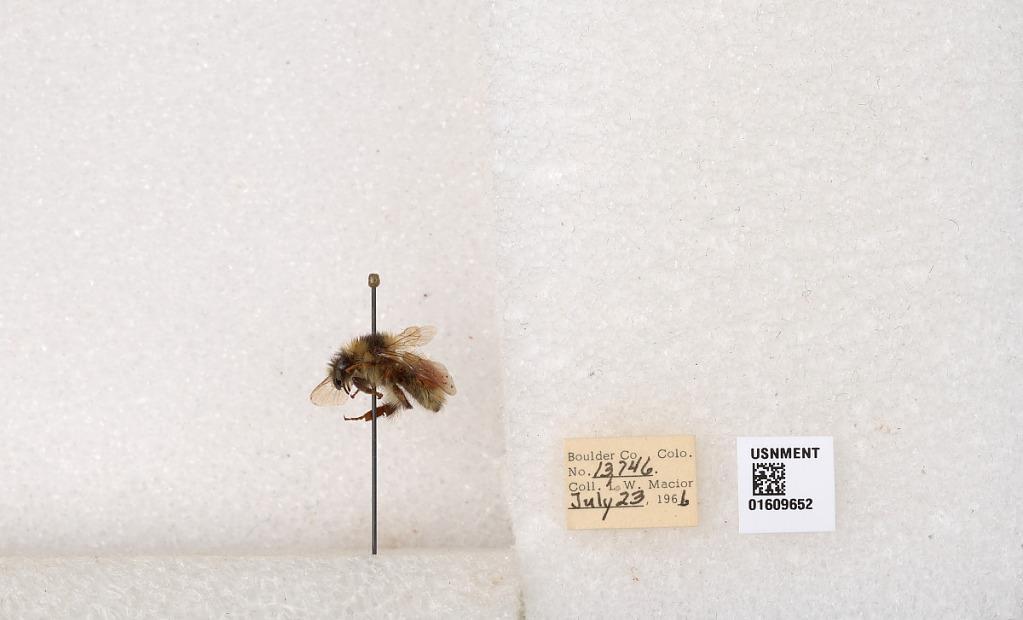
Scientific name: Bombus (Pyrobombus) sylvicola Kirby
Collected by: L. Macior
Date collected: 1966-7-23
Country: United States
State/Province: Colorado
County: Boulder
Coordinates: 40.0263, -105.3